List of players who have converted from one football code to another

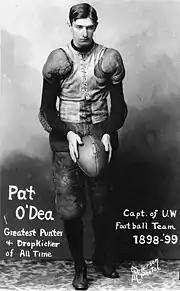
Former Australian rules footballer Pat O'Dea was regarded as one of American football's finest punters

International rules participation provides experience with the round ball and goalkeeping.